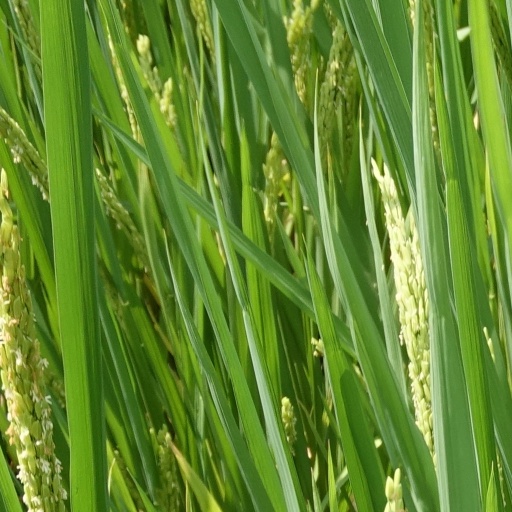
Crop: rice